Question: Please indicate a possible affordance area of frisbee that can be used for holding
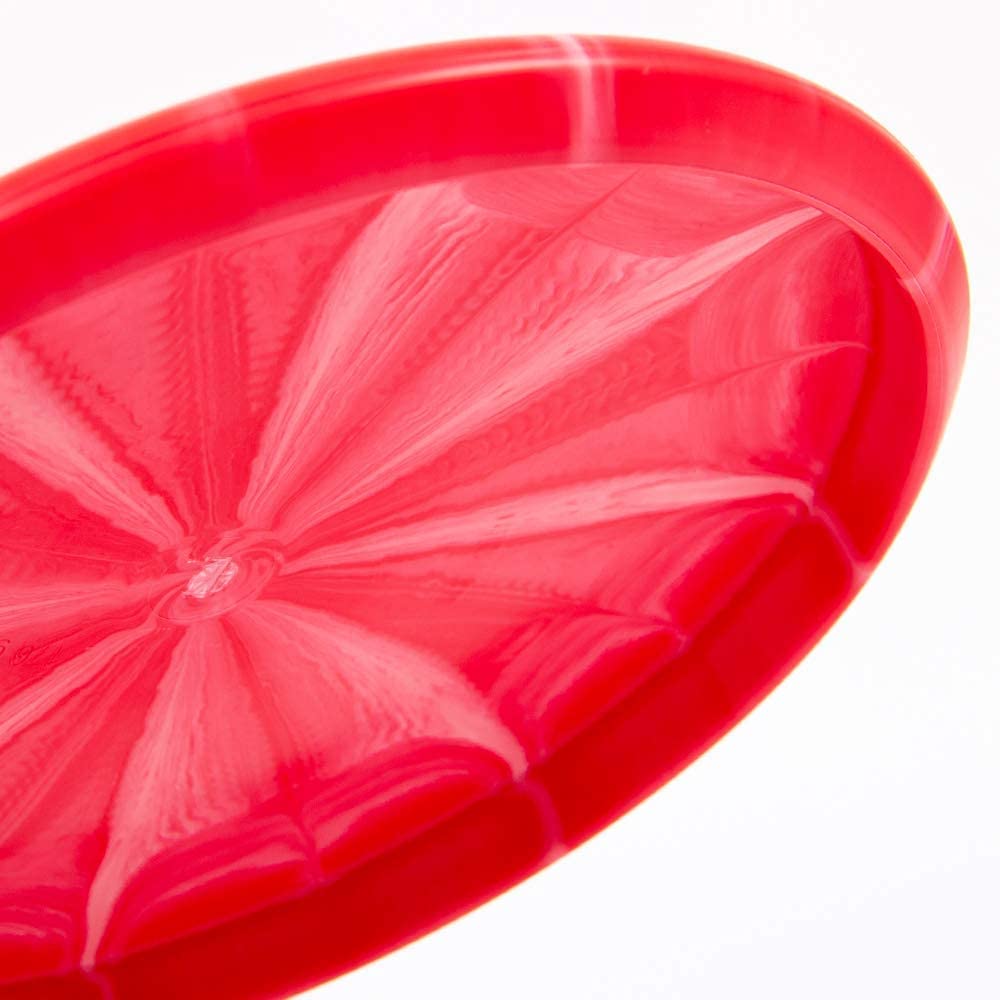
Answer: [17.035, 50.795, 971.358, 970.861]